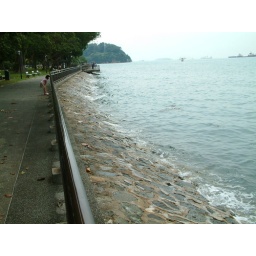
There's not much sand on this beach, the best part of the waters edge is a rock edge protected by railings.